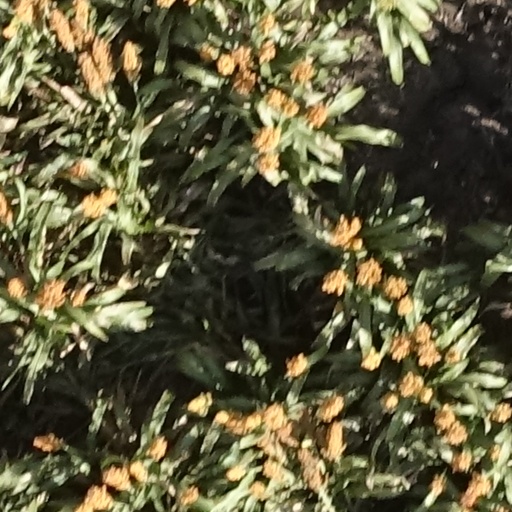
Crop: sorghum